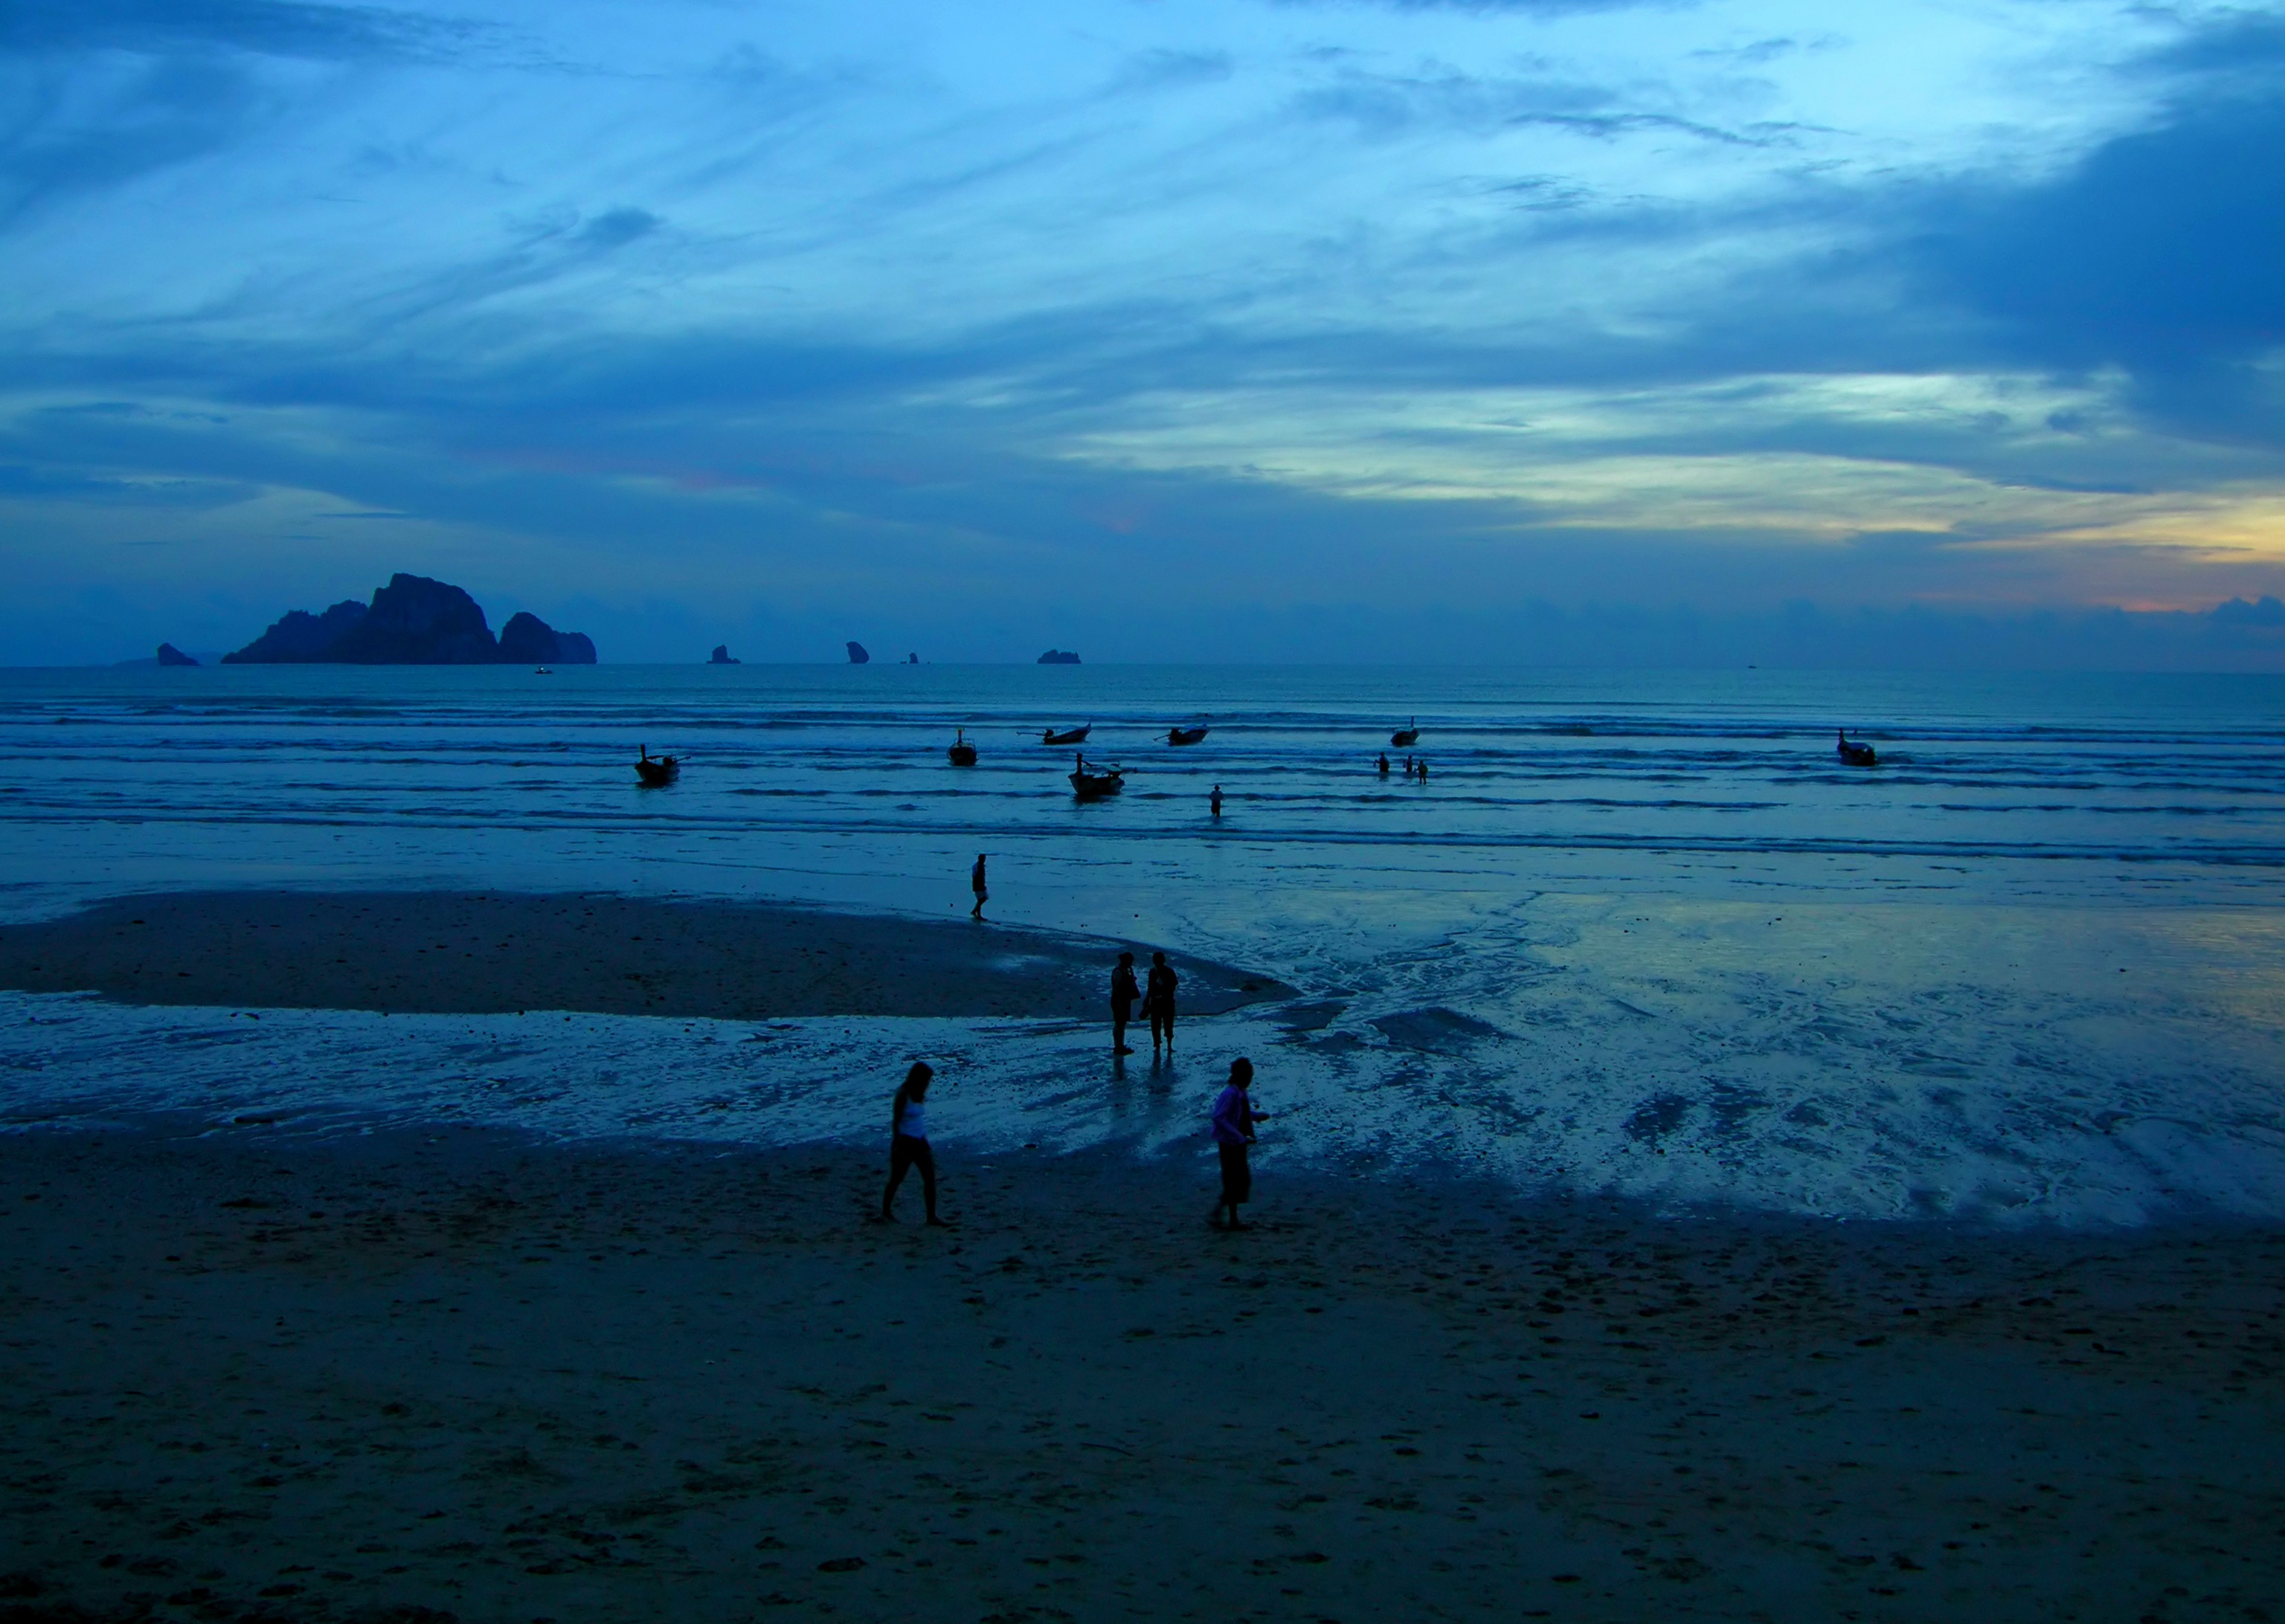
beach, landscape, sea, coast, nature, sand, ocean, horizon, cloud, sky, sunrise, sunset, night, sunlight, morning, shore, wave, dawn, dusk, evening, reflection, bay, blue, body of water, blue sky, clouds, good looking, sea waves, wind wave